Rail rolling stock in New South Wales

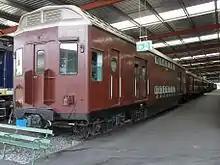
Prototype double-deck power car C3804

Between 1926 and 1960, a total of 417 motor cars and 417 trailer cars were built by various contractors including Leeds Forge Company, Walsh Island Dockyard, Clyde Engineering, Tulloch Limited and Comeng. The pre-war "1927 type" cars were known as the "Standard" cars as they dominated the suburban fleet, and featured First and Second Class travel until 1 January 1940. More cars (the majority being trailer cars), were delivered by Tulloch Limited between 1940 and 1957 to cater for system expansion, and to replace many of the decrepit Wooden trailer cars. The 80 cars built by Comeng from 1957 to 1960 (40 motor and 40 trailer cars) became known as the Sputnik cars. They had 4 single power operated doors on each side and were of spot-welded construction. These cars were introduced at the time of electrification extension from Parramatta to Penrith. One 8-car set of Tulloch cars was fitted with power-doors and ran from 1956 to 1976 as set F39. Between 1968 & 1973, 97 Standard & Tulloch motor-cars were converted from two to four motors on new air-ride bogies for better performance and adhesion, starting with C7500 (ex C3500). These single deck electric multiple unit (EMU) sets were the backbone of the Sydney suburban network until the stainless-steel double deck cars of the S (and later C, K & R) sets took over. The last of the Sputniks had their final retirement in 1993. Many cars were painted blue & white during the PTC years from 1972 onwards, and the last blue & white cars were repainted in 1987. Several cars were fitted with Beclawat sliding windows during overhauls as a cost-cutting measure (see photo). After 1976, they carried a deep 'Indian Red' livery until their retirement. In 1991, one eight-car set H22 was painted in a special livery to promote Taronga Zoo. Two power-door W-sets were painted in special liveries for the Zoo (W1) and to mark Sydney's Sesqicentenary (W2). Many of the motor cars were marshalled with the Tulloch double deck trailer cars (see below) to form 4 or 8 car mixed single and double deck sets. In their final years, these cars became associated with the term 'red rattlers' by the State Government and the media, due to the way the windows and window shutters rattled in their frames. On 10 June 2016, Preserved cars C7396, T4527, C3218 and C3426 were returned to operational status by Sydney Trains in conjunction with Historic Electric Traction. This train set, now known as Red Set F1, operates occasional special passenger trips through Transport Heritage NSW. At 90 years of age, Set F1 is now among the oldest fully operating electric train sets in the world.